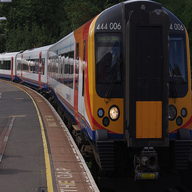
Vehicle type: Trains